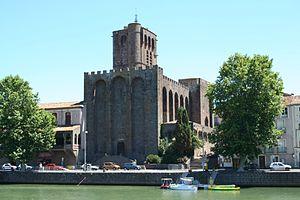
Cathédrale Saint-Étienne, Agde (Hérault, France)
Agde est une commune française située dans le département de l'Hérault, en région Occitanie.